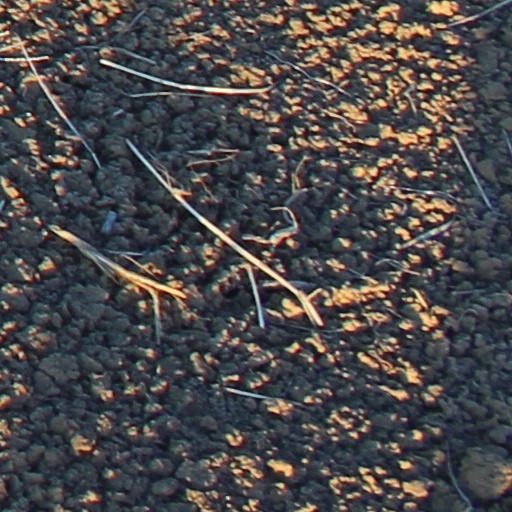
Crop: wheat